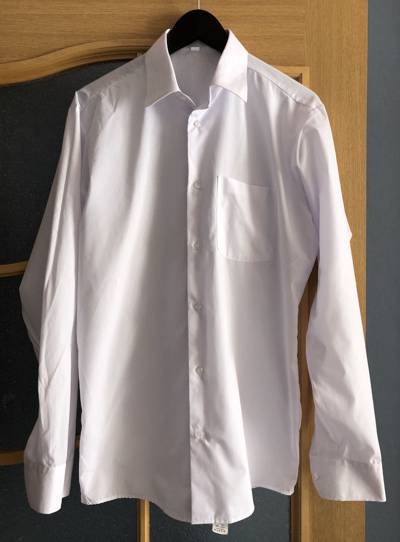
Waste category: clothes